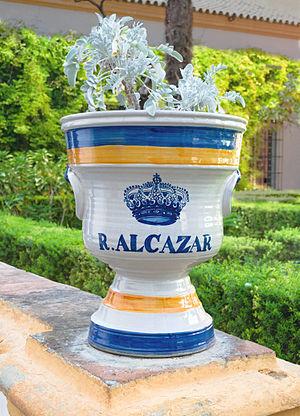
Un vase de jardin, Jardins de l'Alcazar de Séville, Espagne.